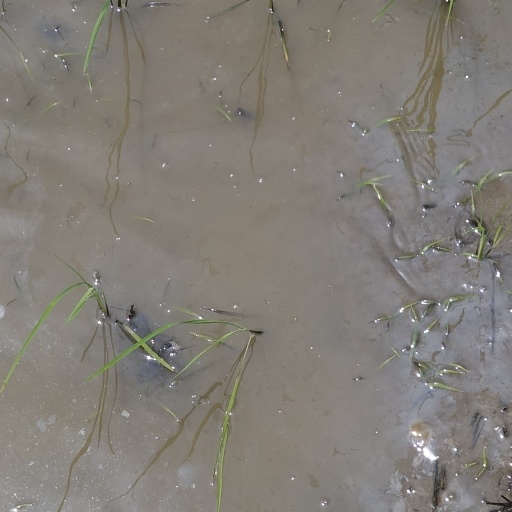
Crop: rice